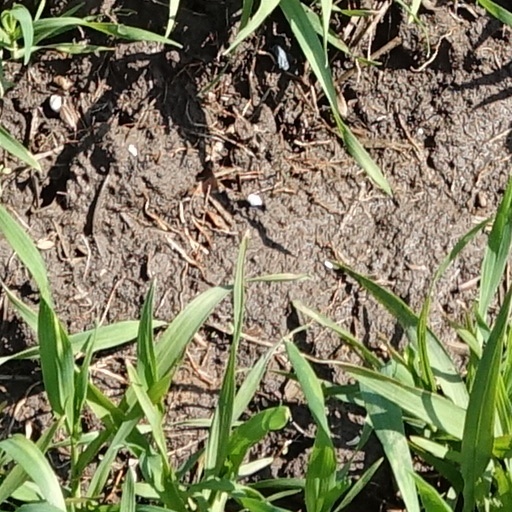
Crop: wheat